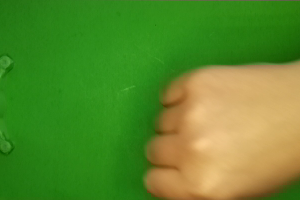
Label: rock